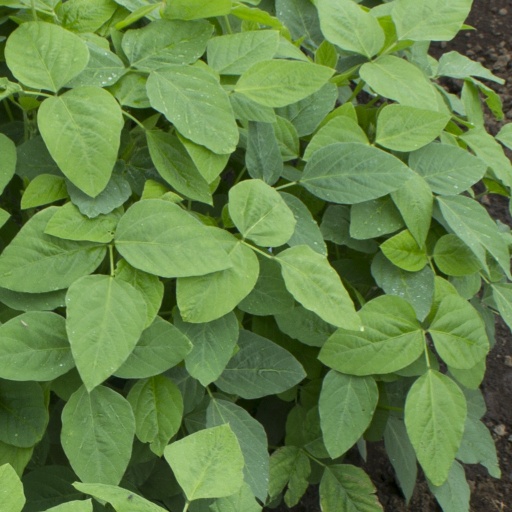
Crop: soybean